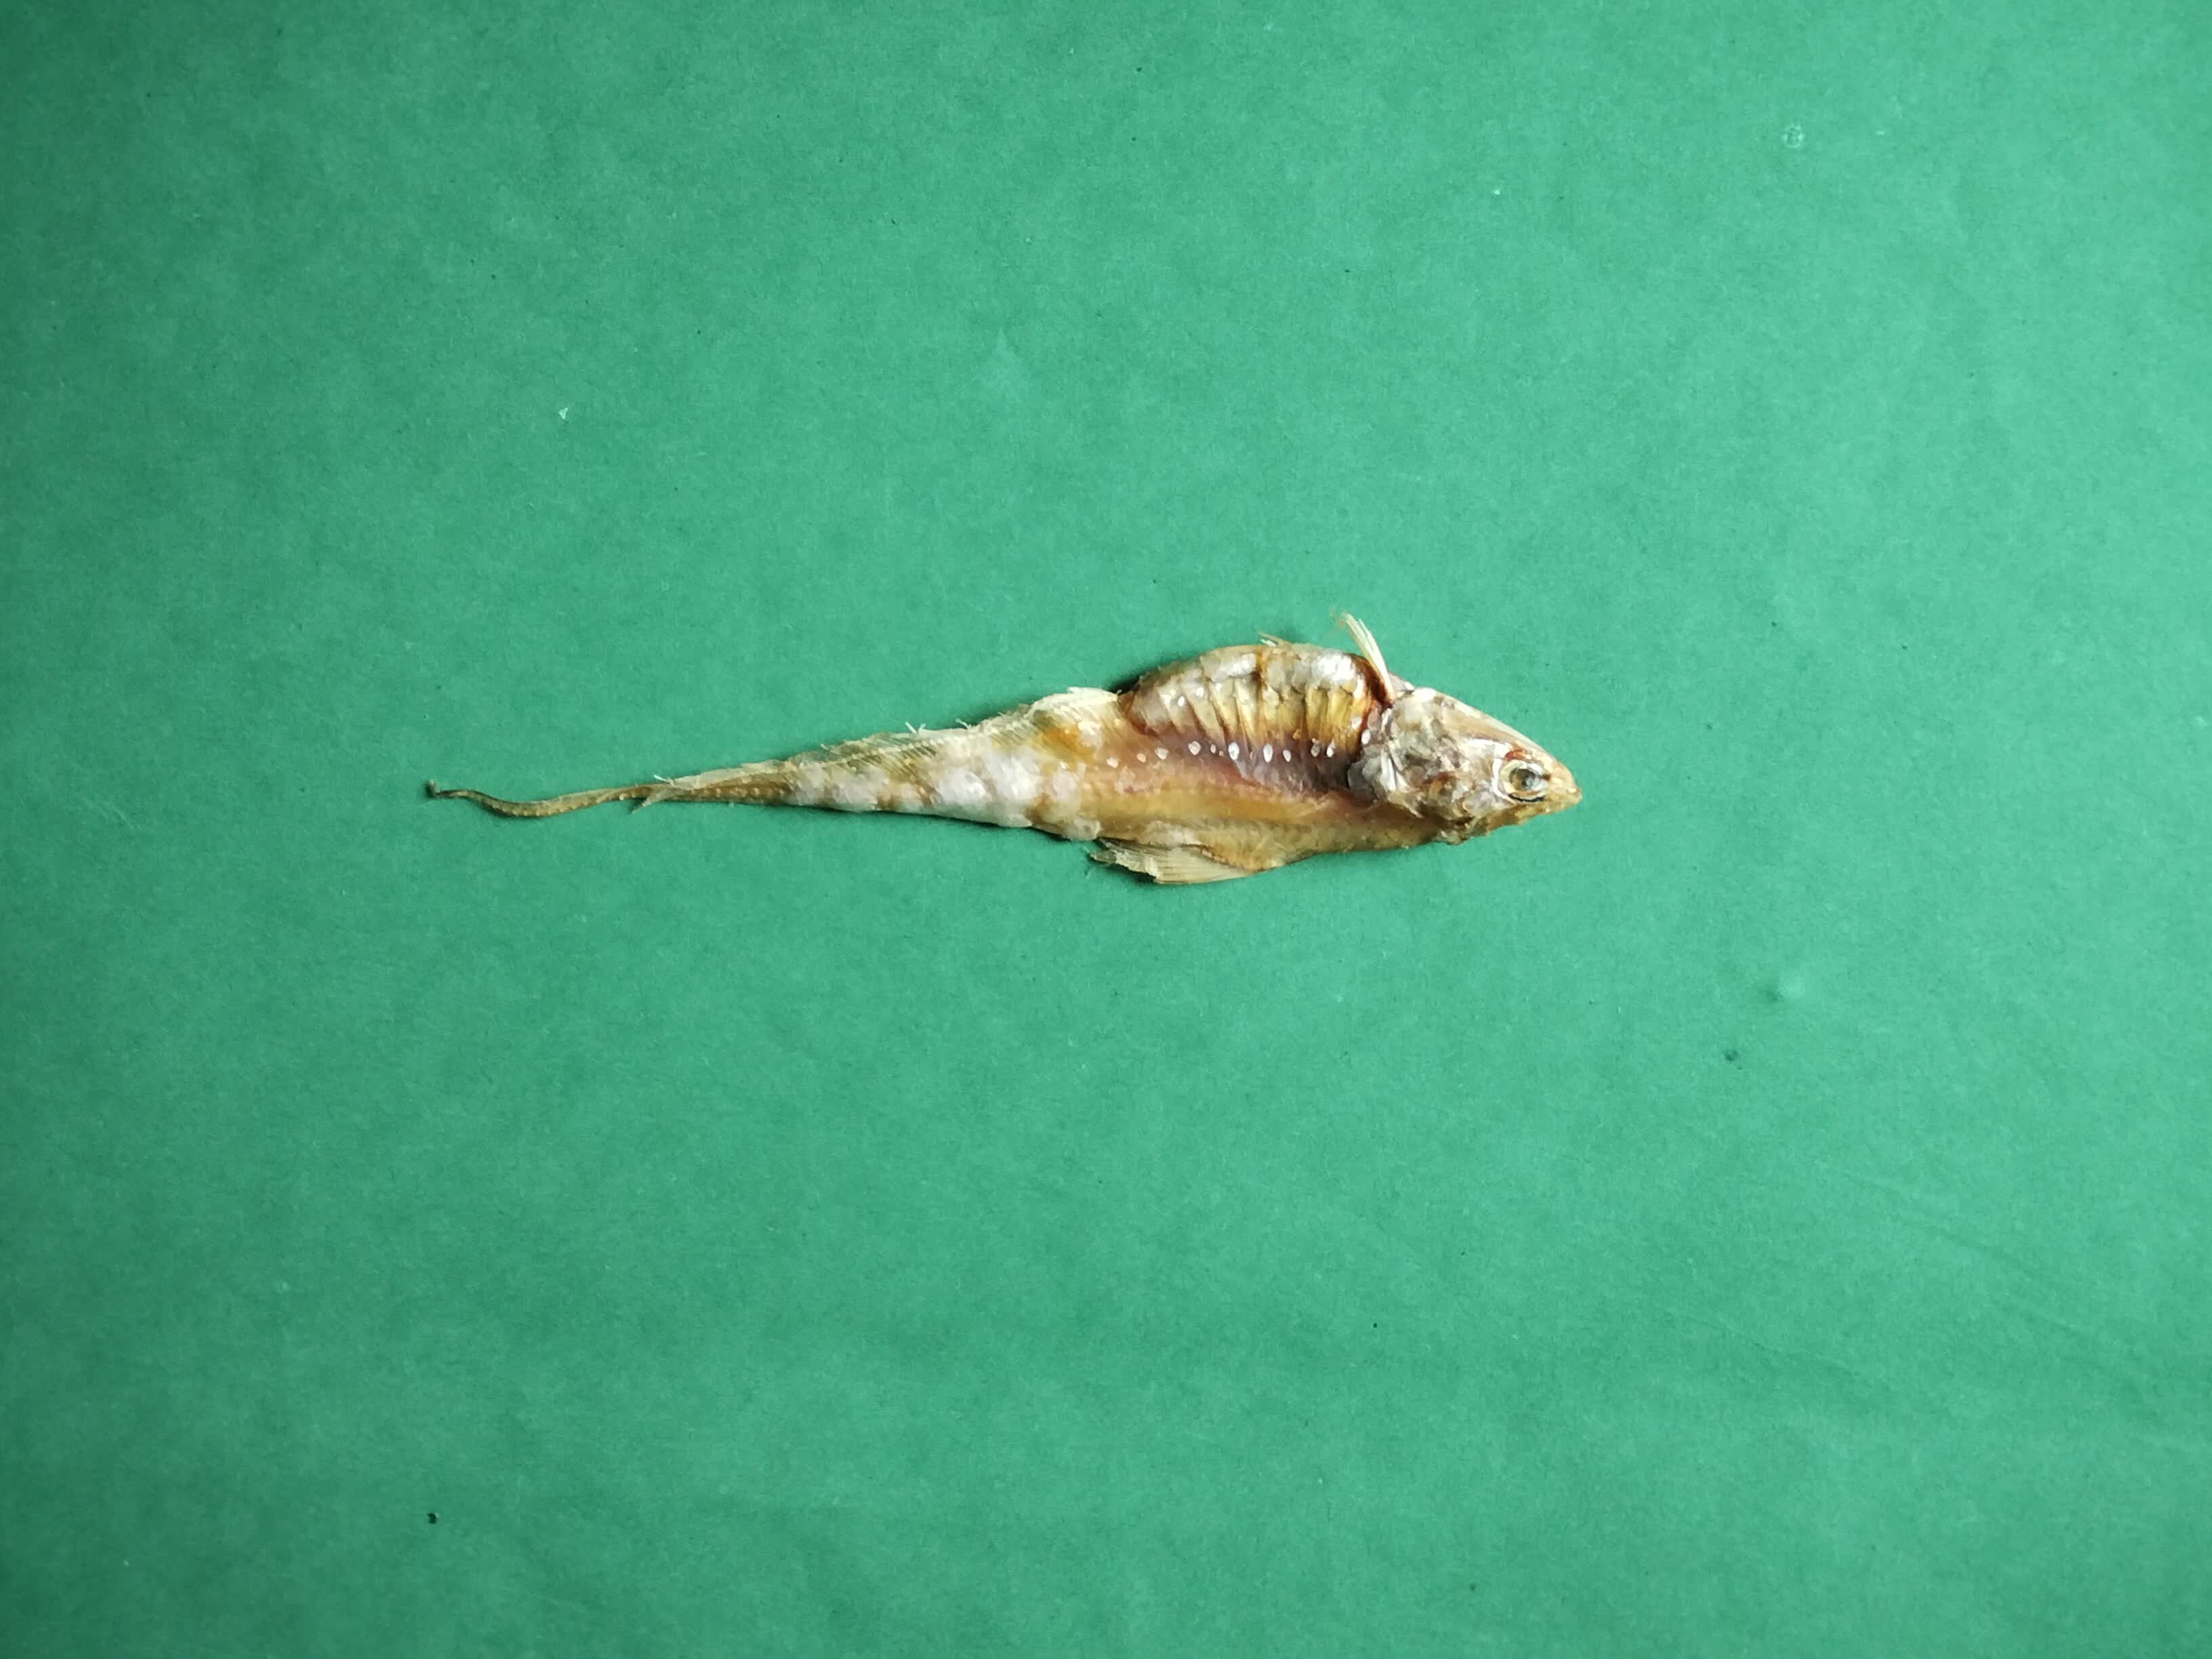
Species: Shundori